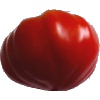
Label: Tomato 3